Winnipeg Jets

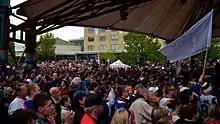
Crowds gather at The Forks in Winnipeg on May 31, 2011, for the official announcement that the Atlanta Thrashers would relocate to Winnipeg pending the approval of the NHL's Board of Governors.

On May 20, 2011, the "Winnipeg Sun" confirmed that an agreement in principle had been reached for True North to purchase the Thrashers, while Winnipeg Mayor Sam Katz announced that he was confident that the Thrashers' relocation to Winnipeg would soon be officially announced. On May 31, 2011, at a press conference at the MTS Centre, Bettman confirmed that the Atlanta Thrashers had been sold to True North and would relocate to Winnipeg for the 2011–12 season, pending the approval of the sale and relocation by the NHL's Board of Governors, which came at their June 21, 2011, meeting. The reported purchase price was $170 million, with $60 million going to the NHL as a relocation fee. After the announcement, True North made preparations to move the Moose franchise to St. John's, Newfoundland and Labrador.